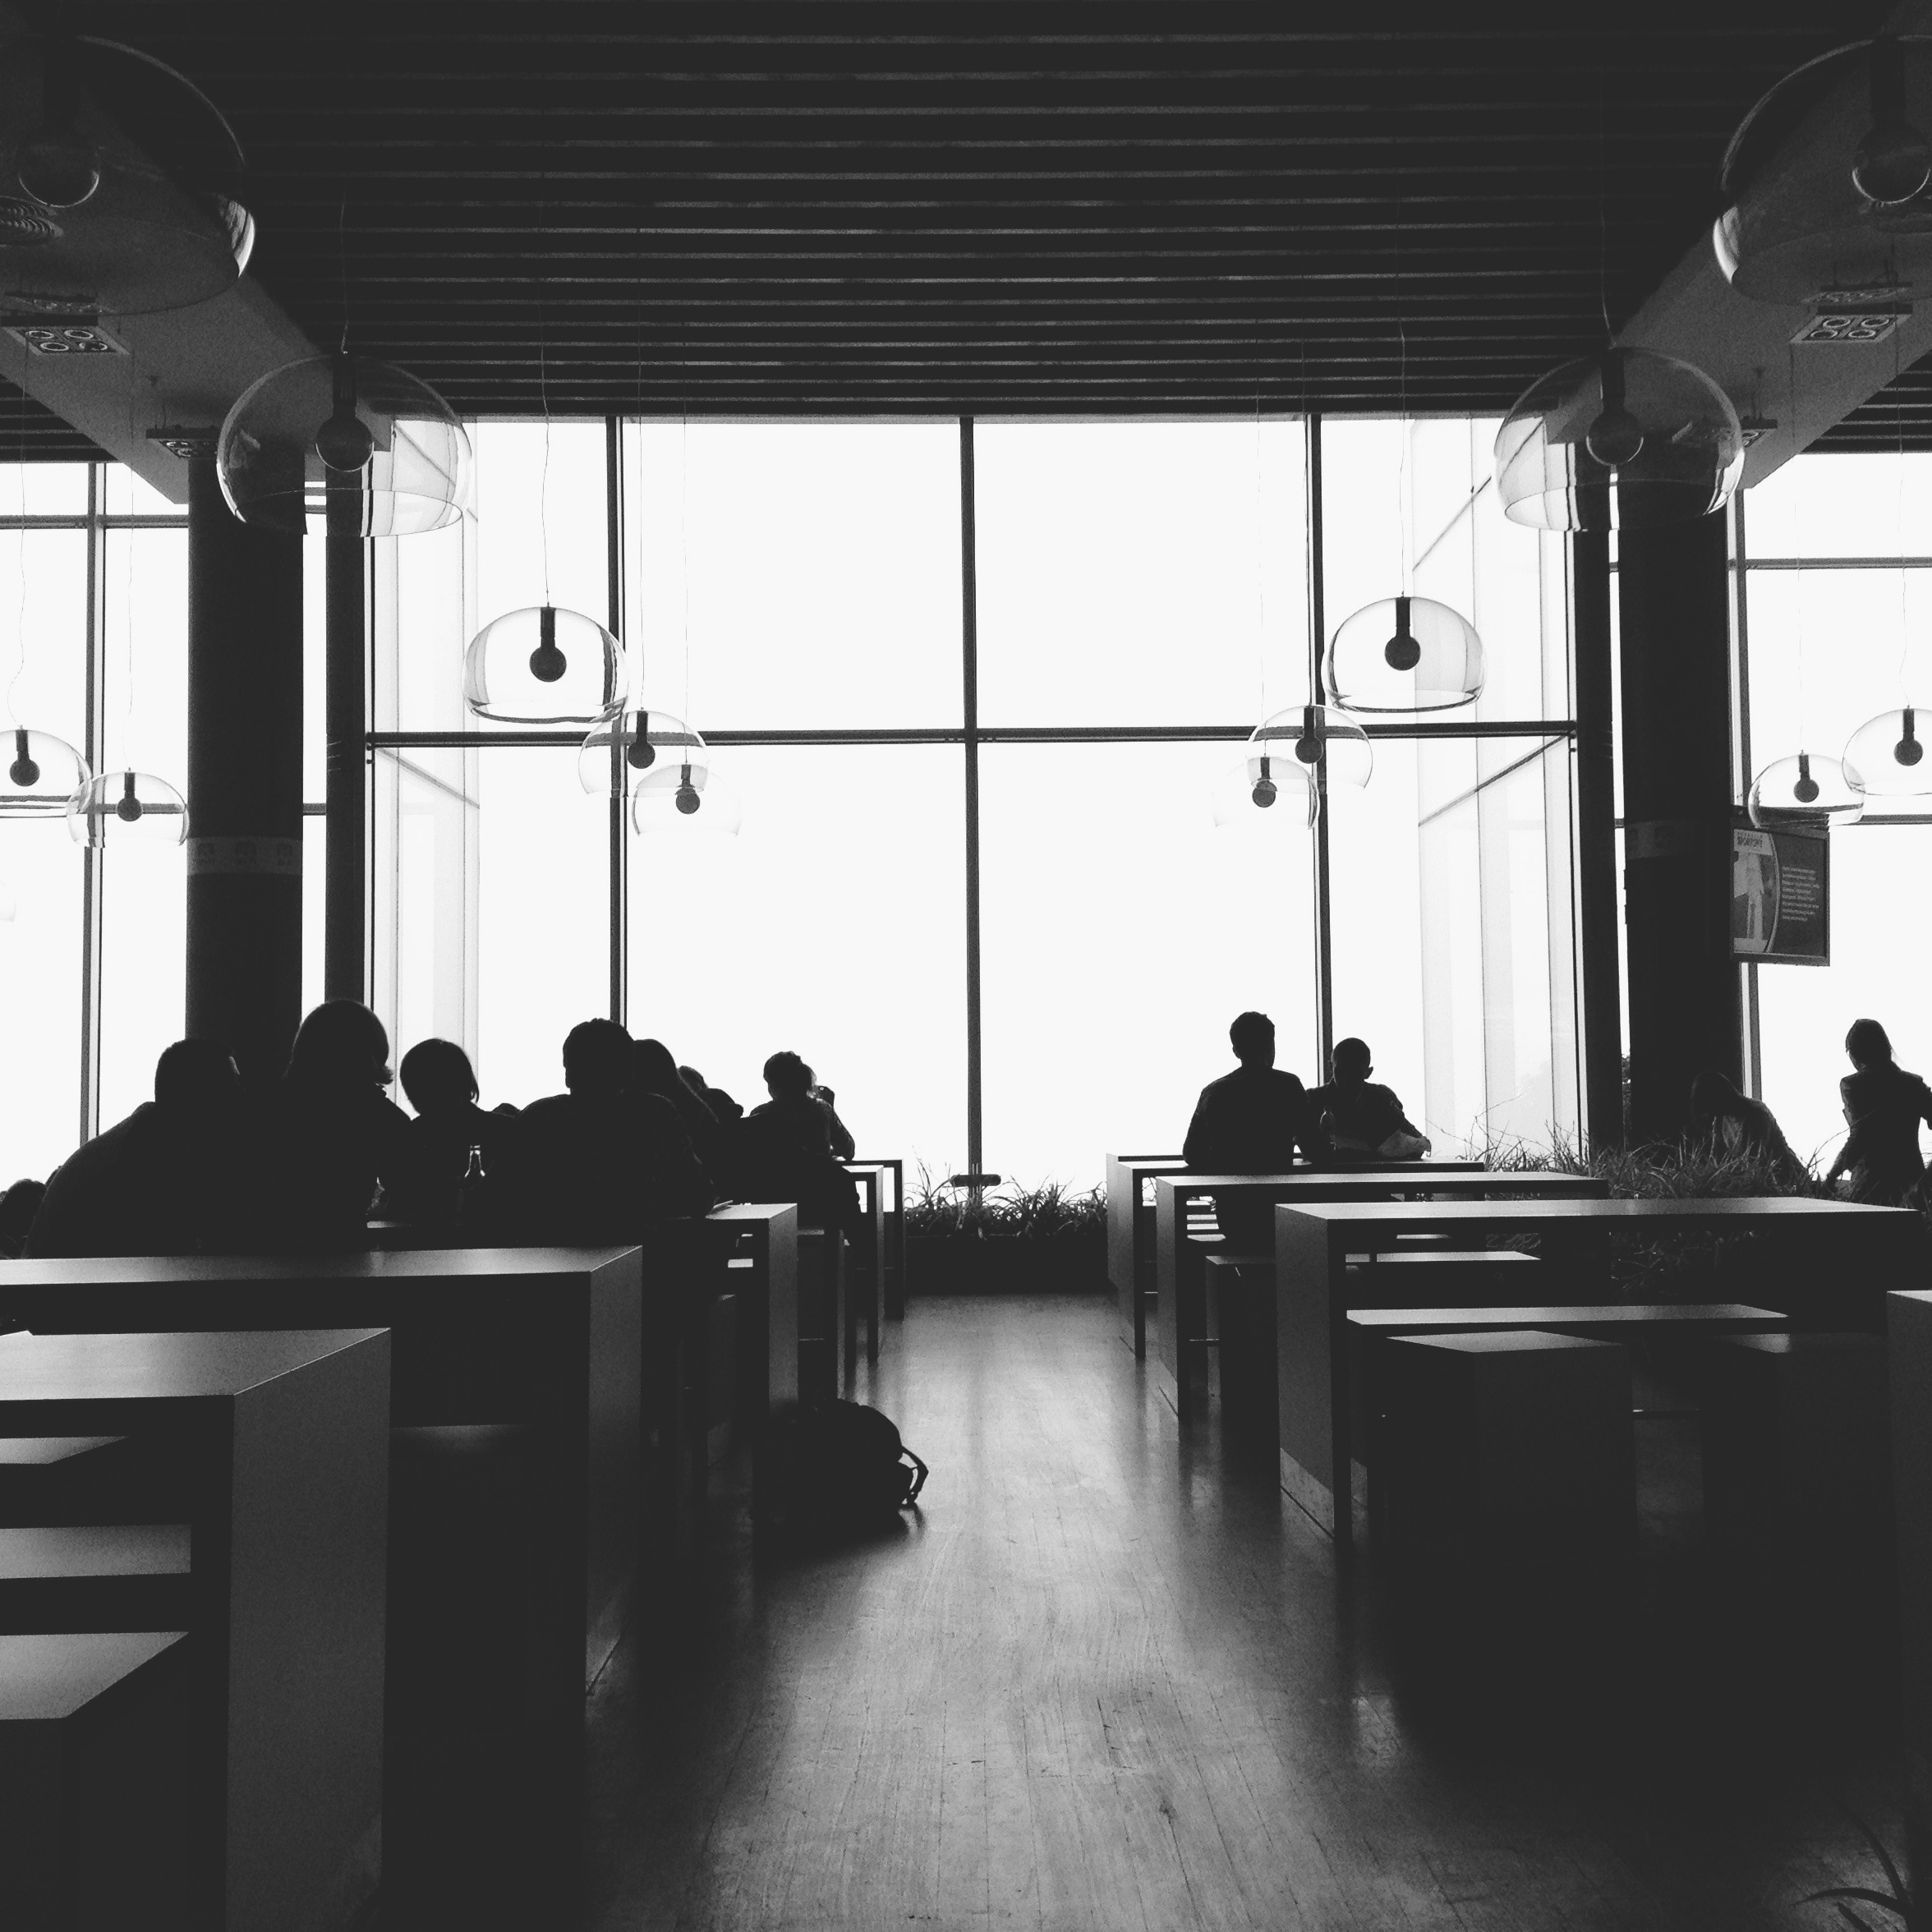
person, cafe, black and white, white, socializing, restaurant, black, room, monochrome, lighting, interior design, shape, monochrome photography